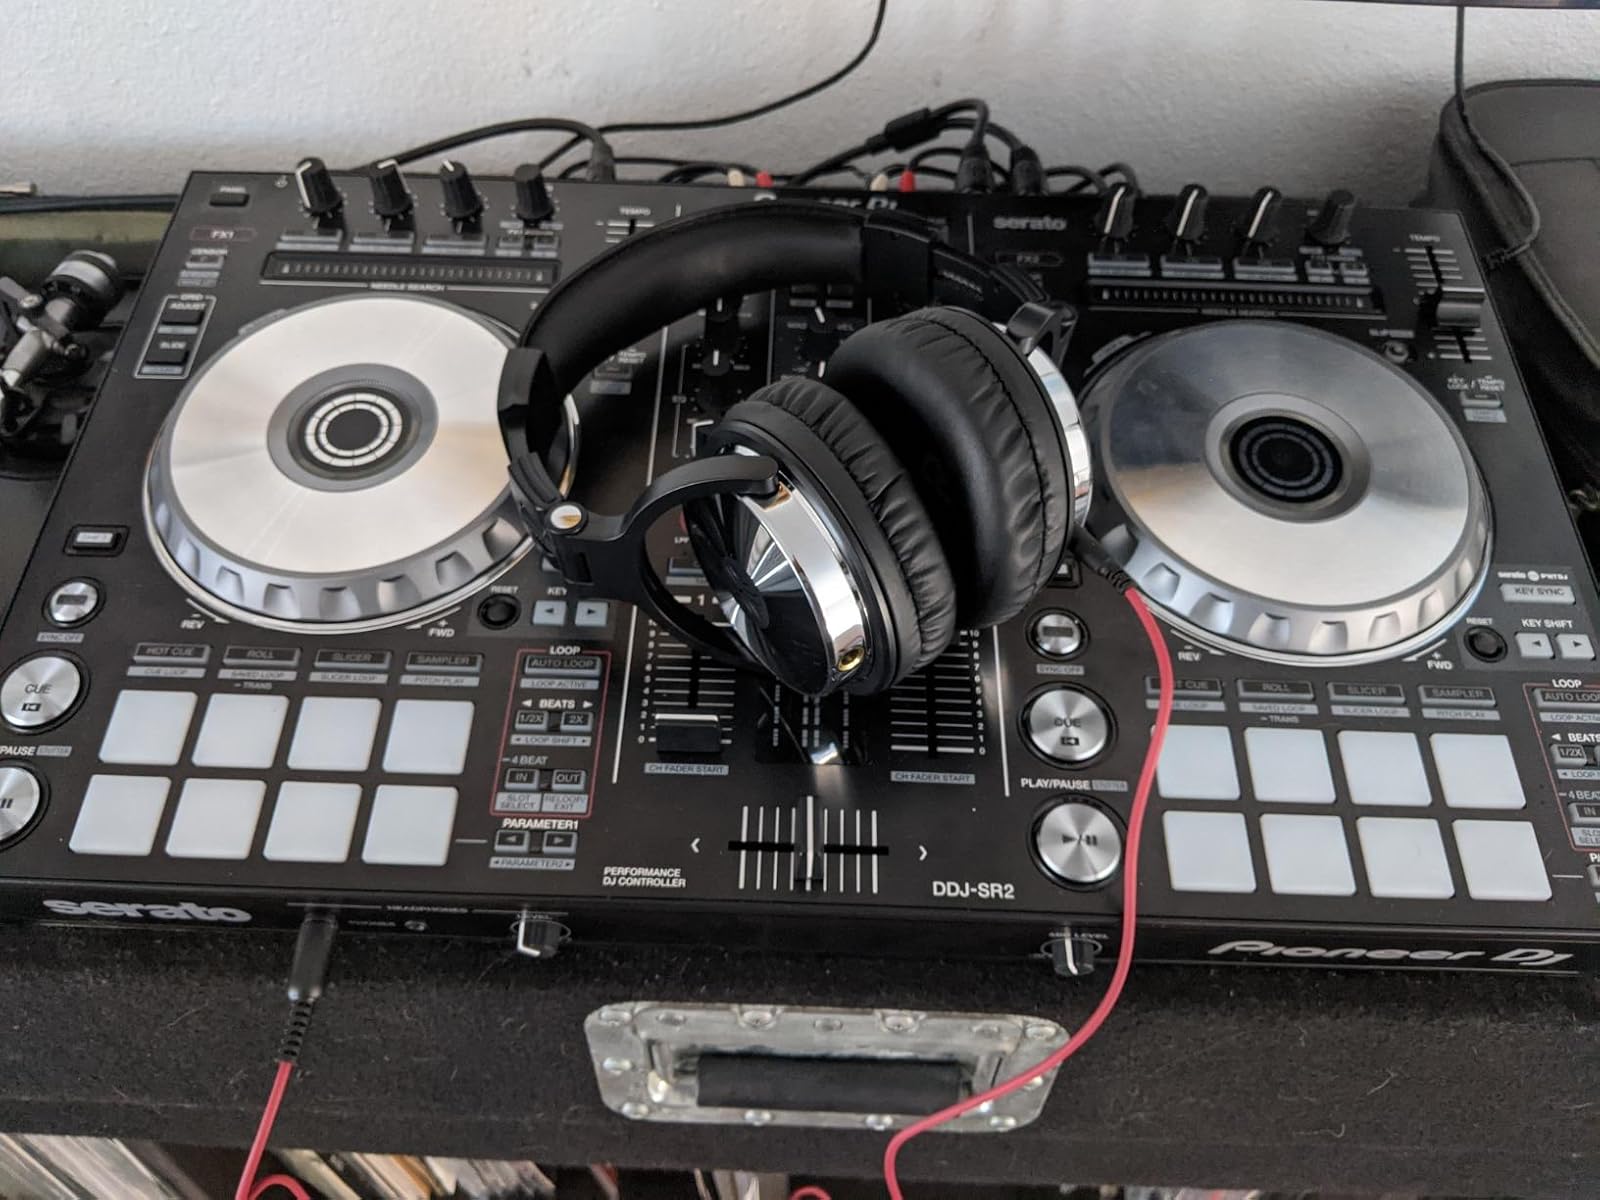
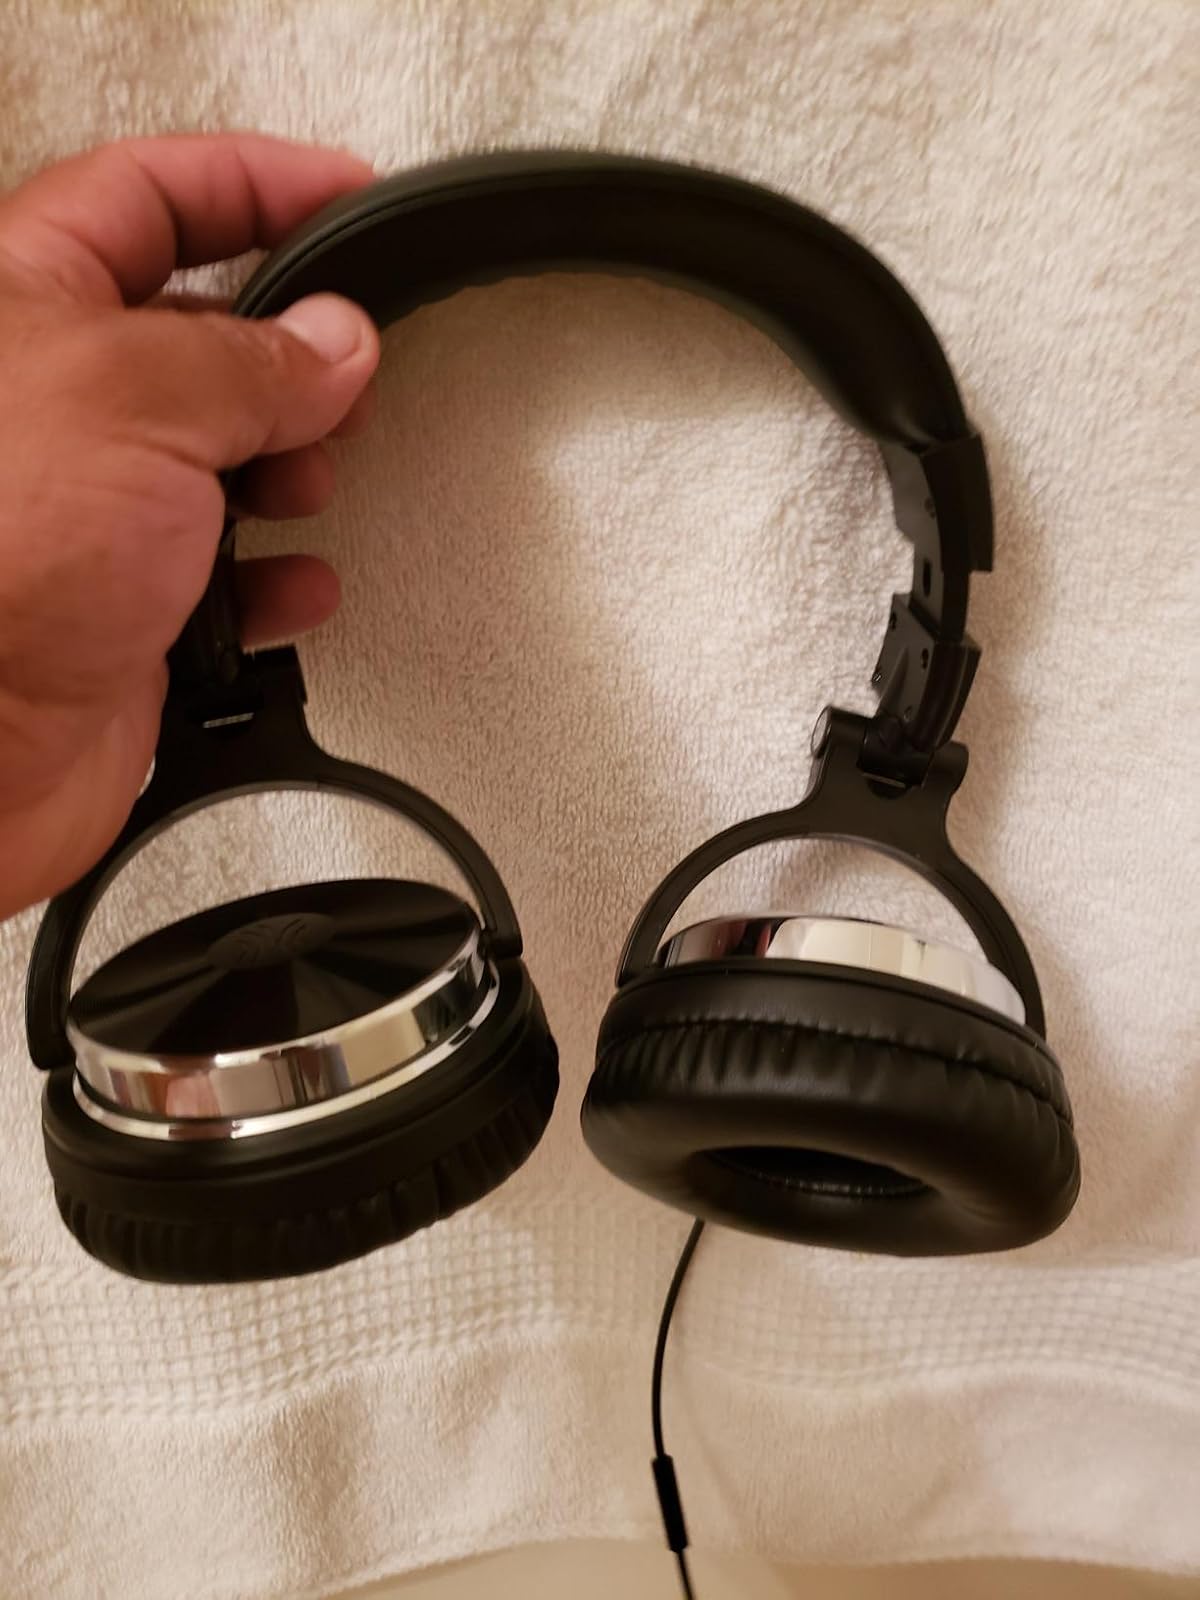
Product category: headphones
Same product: yes